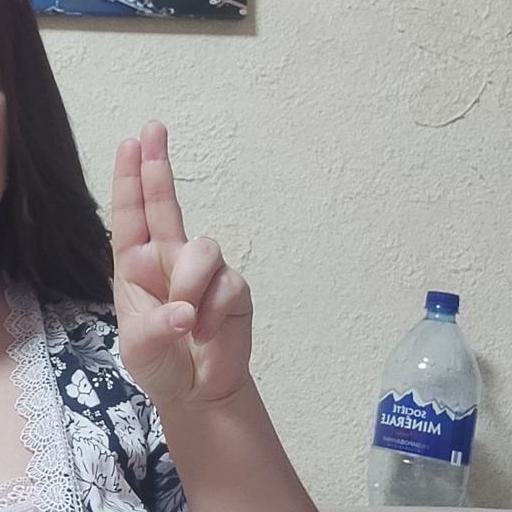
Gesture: two_up